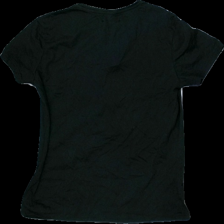
View: back
Type: T-shirt
Category: Men
Brand: Not in the list
Brand text on label: Cesnleoik
Colors: Black, Grey
Material: unknown
Pattern: Other
Cut: C-collar, Regular
Size: XXL
Price range: 50-100
Recommended usage: Reuse
Description: black t-shirt with grey panel detail